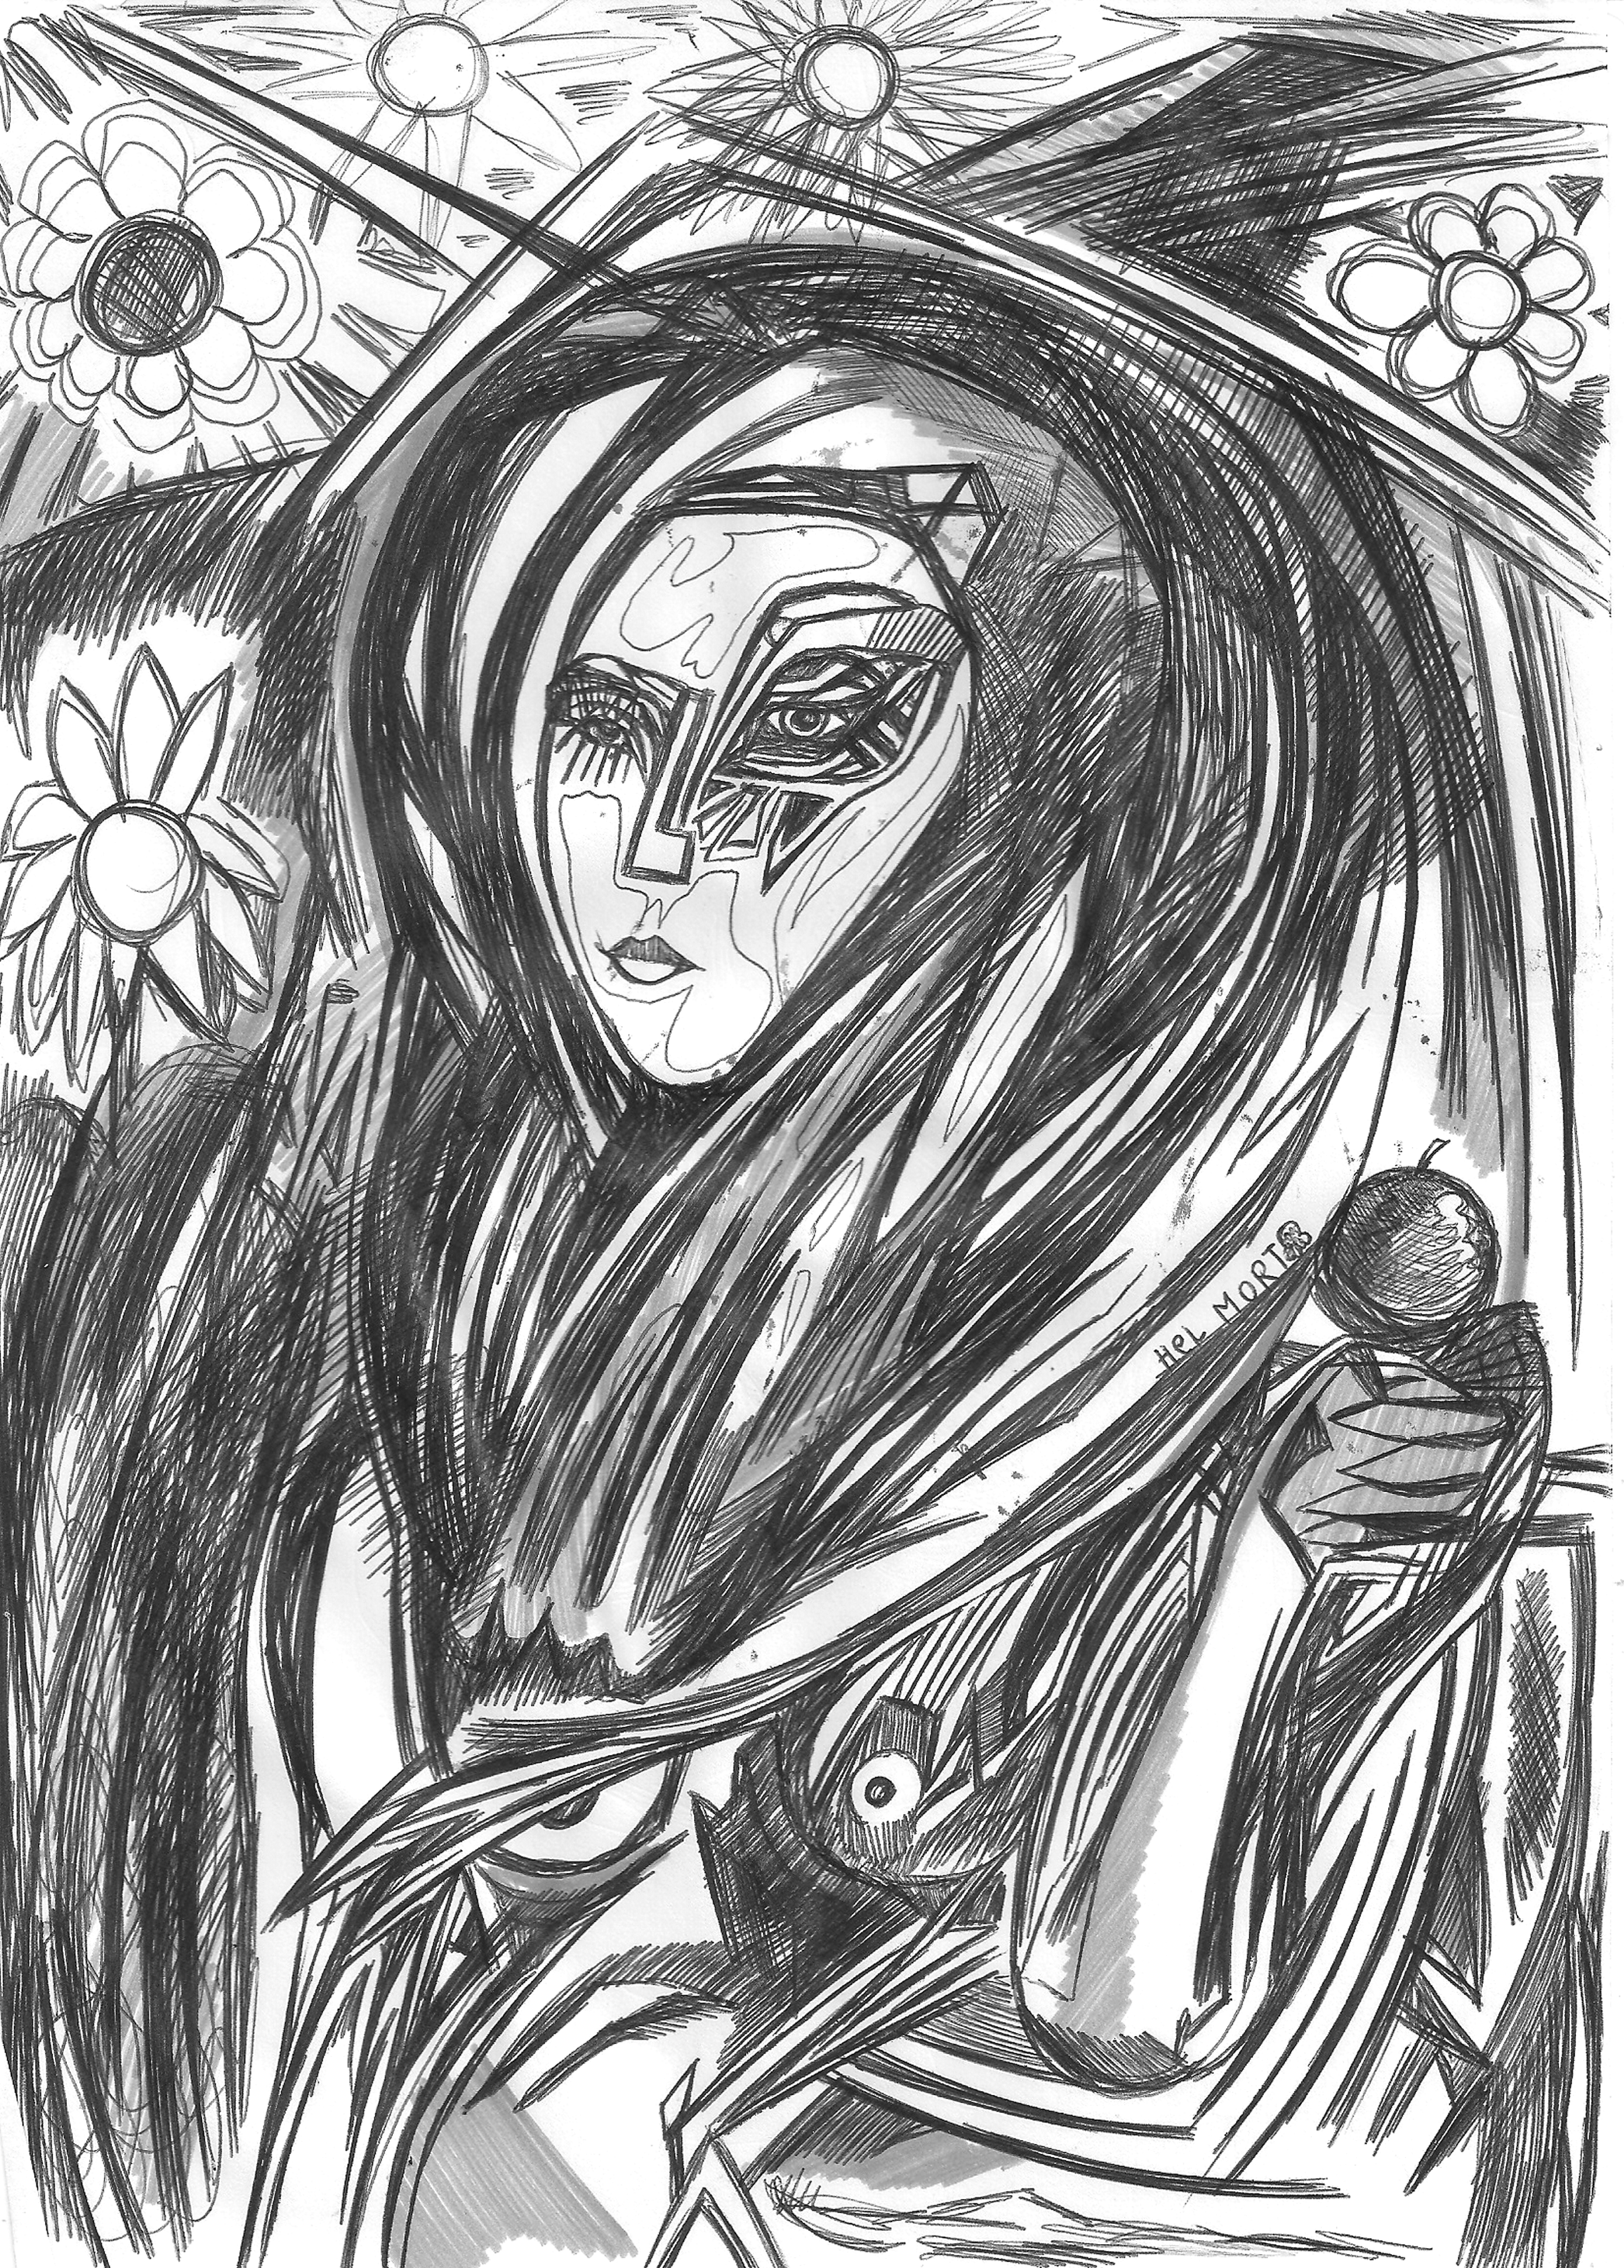
painting, art, artist, artwork, drawing, contemporary art, photography, illustration, paint, love, design, sketch, fine art, abstract art, creative, abstract, acrylic painting, nature, watercolor, art gallery, oil painting, gallery, modern art, abstract painting, digital art, contemporary painting, art collector, style, girl, woman, fashion, mort, monochrome, black and white, monochrome photography, line art, visual arts, graphics, creative arts, doodle, printmaking